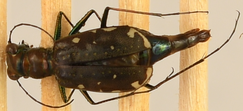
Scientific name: Cicindela punctulata
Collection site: Moab NEON (MOAB), plot MOAB_001